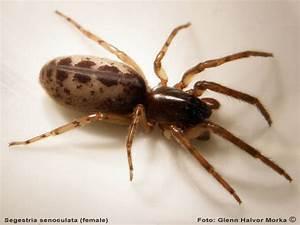
spider